Gerda Dendooven

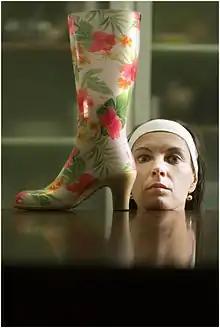
Gerda Dendooven (2006)

Gerda Dendooven (born 10 May 1962) is a Belgian illustrator. She has won numerous awards for her work, including the Gouden Uil, the Woutertje Pieterse Prijs and the Boekenpauw on several occasions.